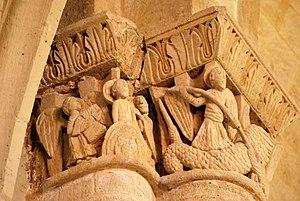
Église Saint-Quentin de Baron (Gironde)
L'église Saint-Quentin est une église catholique située dans la commune de Saint-Quentin-de-Baron, dans le département de la Gironde, en France.